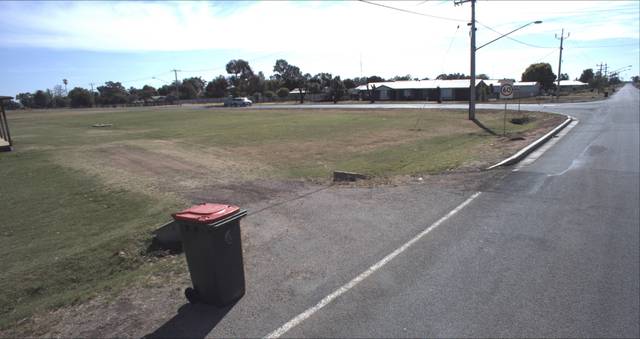
Region: Australia
Coordinates: -34.563, 146.414